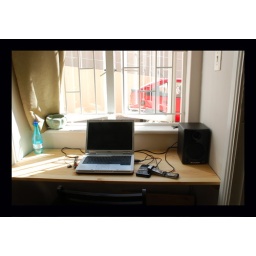
AFTER: De Wet's MAN desk area, built in to an empty space in the wall